Chuck Inglish

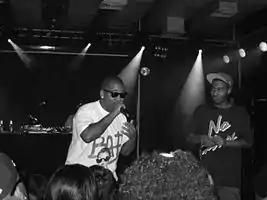
Chuck Inglish (left) performing with Sir Michael Rocks in July 2008

Evan Ingersoll (born October 7, 1984), better known by his stage name Chuck Inglish, is an American rapper, producer and songwriter most known for being part of the hip hop duo The Cool Kids with Sir Michael Rocks. His debut album "Convertibles" was released on April 8, 2014.